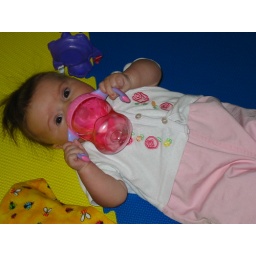
Christine gets her first taste of water in a sippy cup